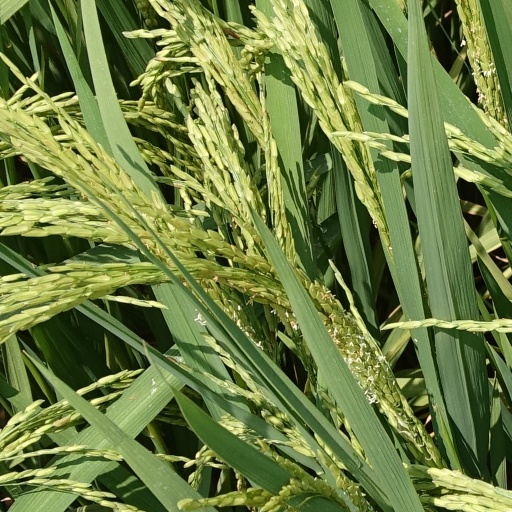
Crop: rice